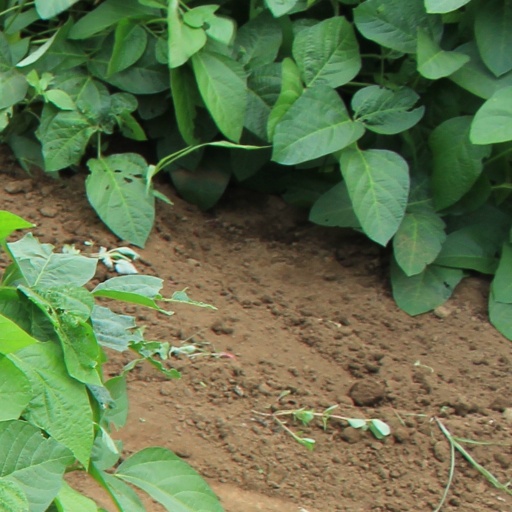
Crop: soybean